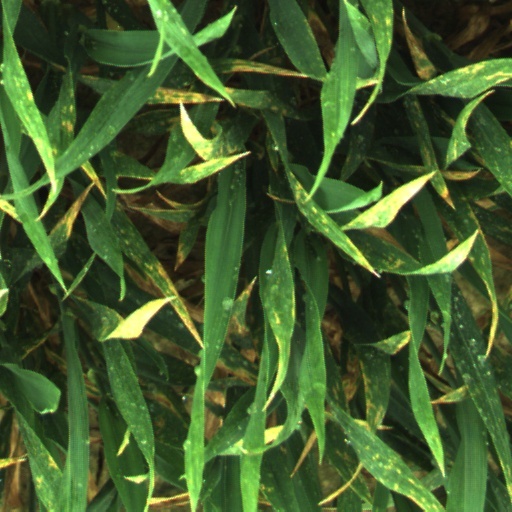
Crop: wheat